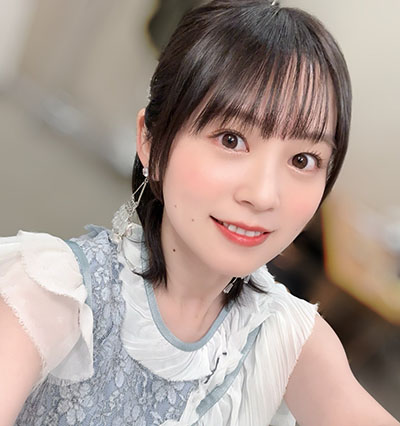
ยูกิ นากาชิมะ

| image = 声優「中島由貴」肖像.jpg
| name = ยูกิ นากาชิมะ
| native_name = 中島 由貴
| native_name_lang = ja
| birth_place = จังหวัดวากายามะ ประเทศญี่ปุ่น
| occupation = นักพากย์ในประเทศญี่ปุ่น|นักพากย์
| organization = บีเฟ็กต์
| height = 160.5 ซม.
ยูกิ นากาชิมะ (中島 由貴なかしま ゆき, 12 กันยายน 1997 -) เป็นนักพากย์ในประเทศญี่ปุ่น|นักพากย์ นักเดินแบบ|นางแบบ นักร้อง และ นักแสดง ชาวญี่ปุ่น อดีตสมาชิก Earth Star Dream เกิดที่ จังหวัดวากายามะ โตที่โตเกียว สังกัดบีเฟ็กต์ และอยู่ค่ายเพลง NBC Universal Entertainment Japan
== ผลงานพากย์ ==
* "โอยะซังวะชิชุงกิ" (โมริ อาสึกะ)
* "เทกีว" (ทานากะ คินาโกะ)
* "ยูกิโอ VRAINS" (ไซซัง อาโออิ)
* "ไอดอลมาสเตอร์ ซินเดอเรลลาเกิร์ลส์" (โอโตซากะ ยูกิ)
* "ฮัตสึเนะ มิกุ: คัลเลอร์ฟูลสเตจ|ปุจิเซกะ" (ฮิโนโมริ ชิโฮะ)
* "บูรณะมันวุ่นวาย ขายชาติเลยแล้วกัน!" (เซโน)
* "พรีม่าดอล" (โฮกิโบชิ)
== อ้างอิง ==
หมวดหมู่:บุคคลที่ยังมีชีวิตอยู่
หมวดหมู่:บุคคลที่เกิดในปี พ.ศ. 2540
หมวดหมู่:บุคคลจากจังหวัดวากายามะ
หมวดหมู่:นักร้องป็อปหญิงญี่ปุ่น
หมวดหมู่:นางแบบญี่ปุ่น
หมวดหมู่:นักแสดงหญิงชาวญี่ปุ่น
หมวดหมู่:นักพากย์หญิงชาวญี่ปุ่น